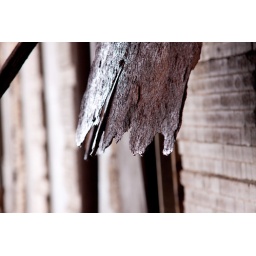
The sheet metal hangs beneath a walking corridor to enter the station.